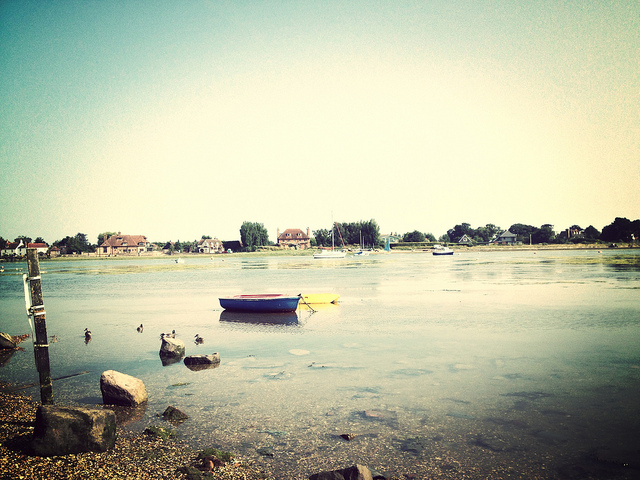
a small boat in a body of water

A boat that is sitting in the water.

a white boat some rocks water and buildings

A boat in the middle of a shallow bay with rocks